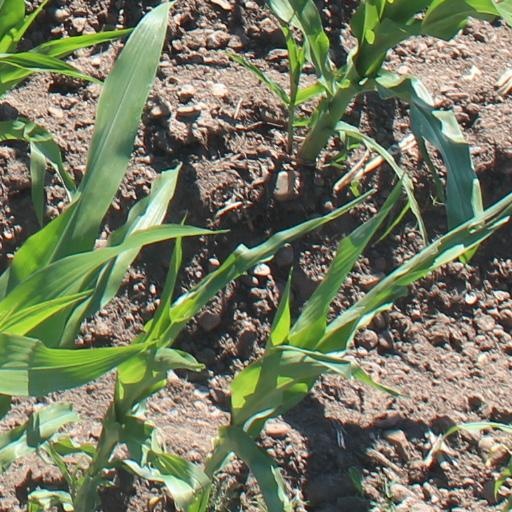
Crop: maize; corn